Papal States

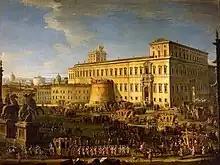
The Quirinal Palace, 1777

During the Renaissance, the Papal territory expanded greatly, notably under Popes Alexander VI and Julius II. The Pope became one of Italy's most important secular rulers as well as the head of the Church, signing treaties with other sovereigns and fighting wars. In practice, though, most of the Papal States were still only nominally controlled by the Pope, and much of the territory was ruled by minor princes. Control was always contested; indeed it took until the 16th century for the Pope to have any genuine control over all his territories.